Phenomenon

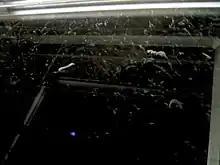
Cloud chamber phenomena. Scientists use phenomena to refine some hypotheses and sometimes to disprove a theory. See also .

In scientific usage, a phenomenon is any event that is observable, including the use of instrumentation to observe, record, or compile data. Especially in physics, the study of a phenomenon may be described as measurements related to matter, energy, or time, such as Isaac Newton's observations of the Moon's orbit and of gravity; or Galileo Galilei's observations of the motion of a pendulum.